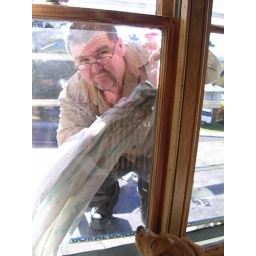
how much is that doggy in the window - asks little boy